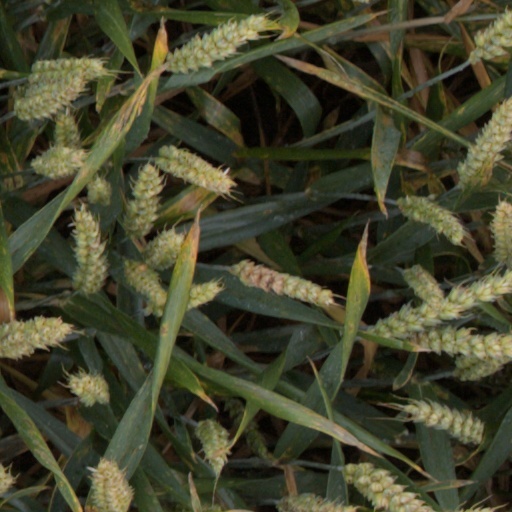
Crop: wheat